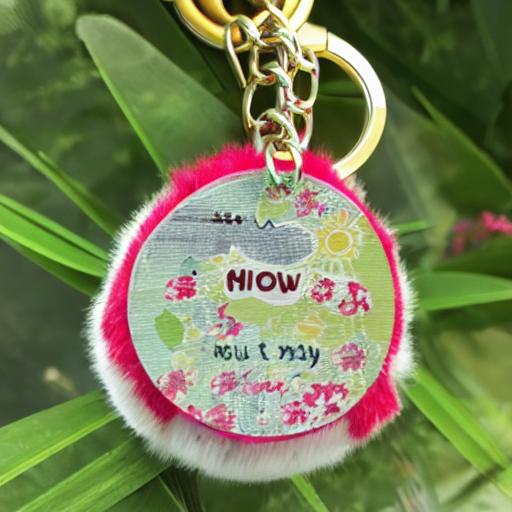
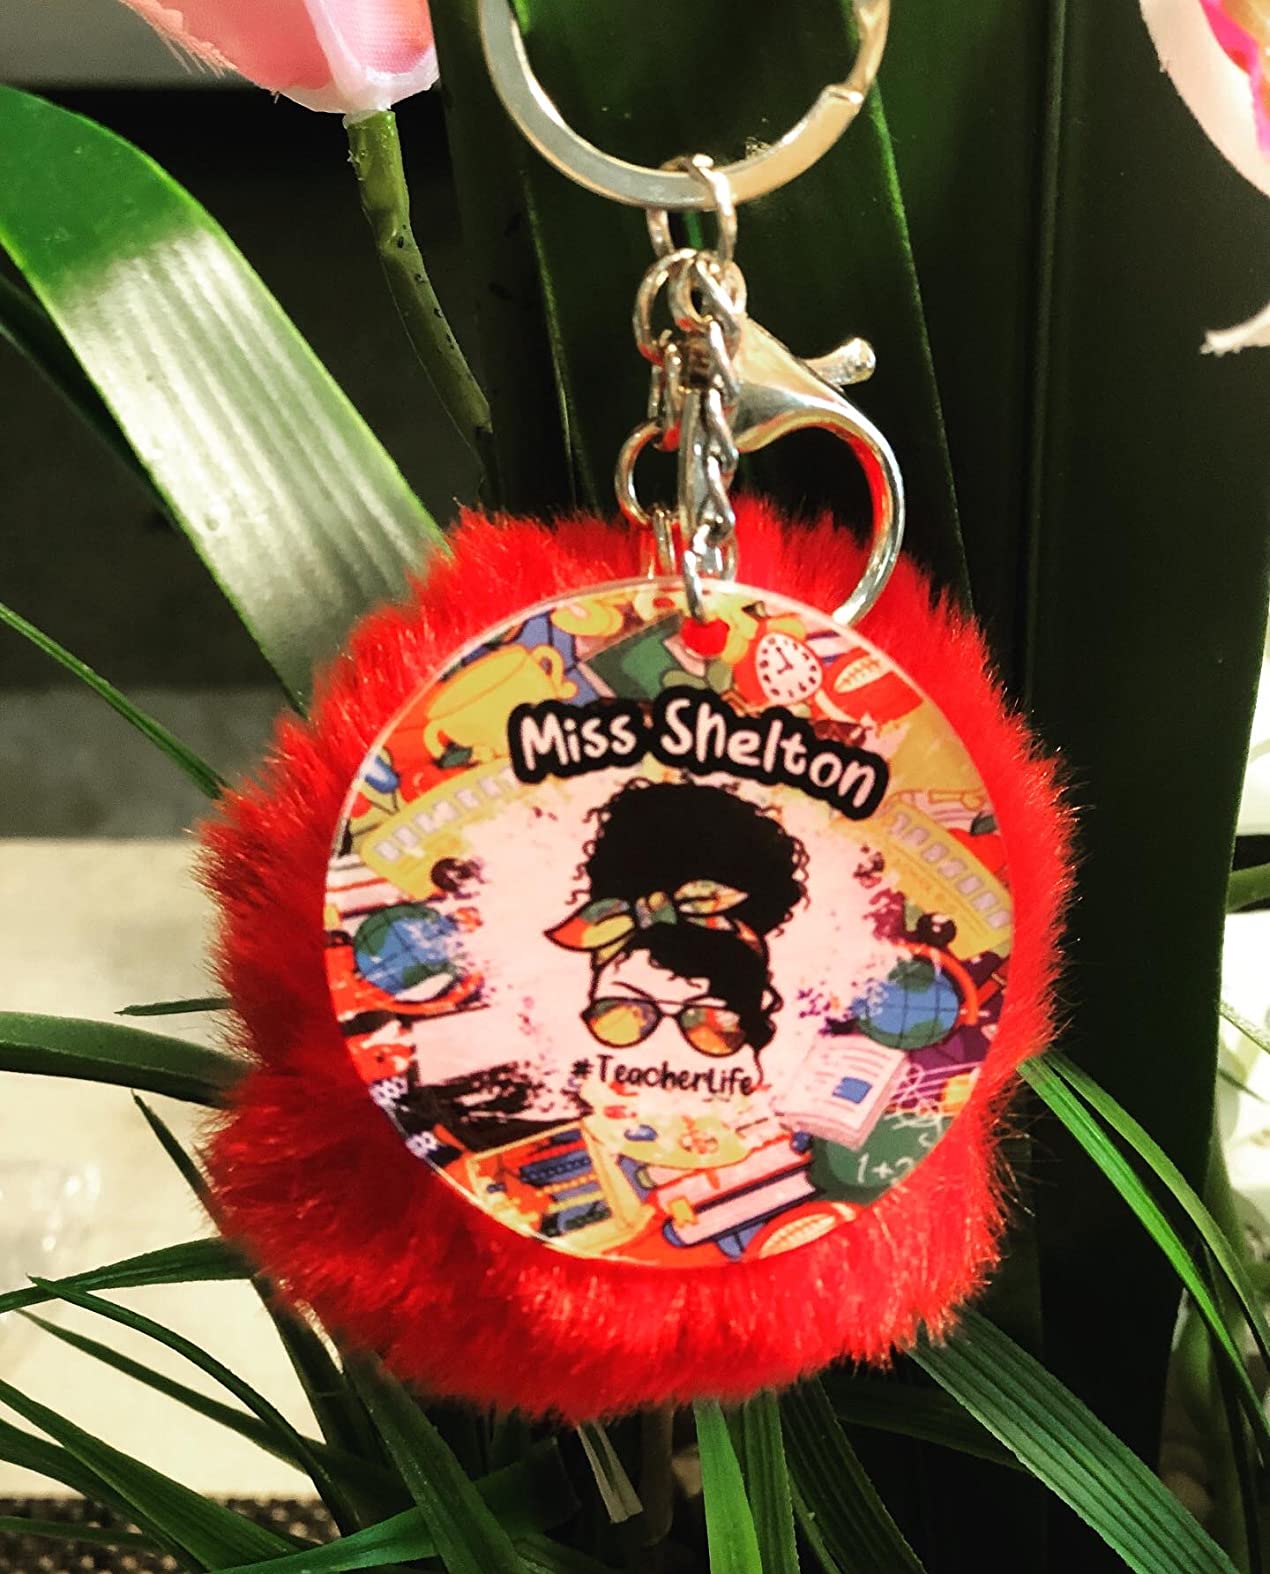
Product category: accessories_keychain
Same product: no